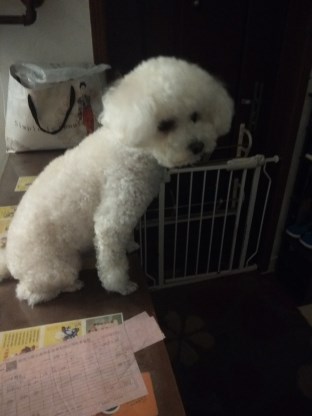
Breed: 7449-n000128-teddy